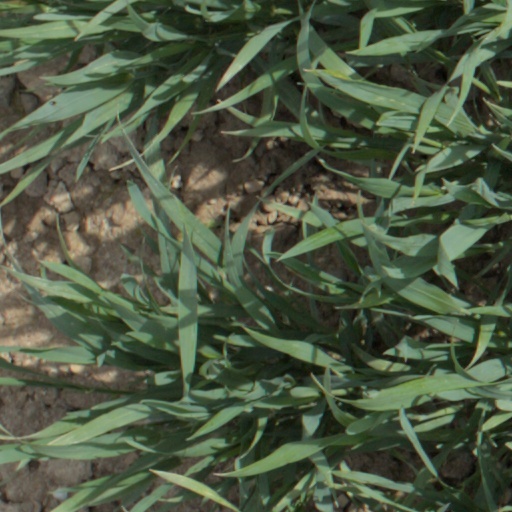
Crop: wheat